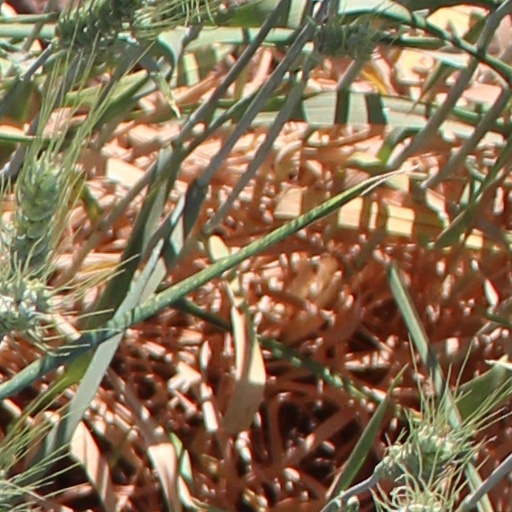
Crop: wheat